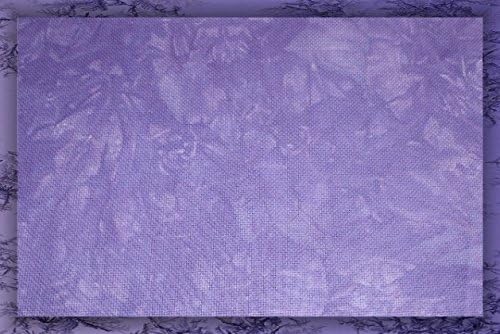
Hand-Dyed 14 Count Aida Cloth, Cross-Stitch Fabric - 17" x 19" - Purple Hydrangea
Category: Arts, Crafts & Sewing
Gorgeous hand-dyed 14 Count Aida, 100% cotton.  We begin with high quality DMC aida cloth and dye to one of our gorgeous colors.  Fabric is color fast and fade resistant and are saturated with the color you choose! Your Third-Yard of 14 Count Aida cloth will measure approximately 19" x 35", your Half-Yard will measure approximately 28" x 35", and your Full-Yard will measure approximately 35" x 56". These colored fabrics give your needlecraft project beautiful dimension and fabulous depth.  The marbled patterns of the stitchable fabrics add to your already beautiful stitching project, giving them an heirloom quality finish.  Each cut is beautifully marbled and the pattern you see is a close representation of what you will receive.  For even more color choices, see our many other listings. Aida cloth is very versatile and can be used for numerous stitching crafts including the most common of which is cross-stitch.  These other crafts include ribbon embroidery, bead embroidery, cutwork, blackwork/whitework, stumpwork, applique and more! Processing Time:  Each 14 Count Aida cloth is made at the time your order is placed.  Please allow approximately 14-21 days for your fabric to go through our unique dying process.
Features: Hydrangea is a beautiful mixture of DMC colors 155 and 3746. | Hand-dyed 14 Ct Aida ~ Beautiful marbled design in each of these hand-dyed cross-stitch fabrics! | Five sizes available to choose from to ensure you get enough for your project. | High quality embroidery fabric that is mainly used for cross-stitch, but can be used for ribbon embroidery and blackwork too! | Wonderful weight to this fabric and touch. Colorfast and fade resistant. Stitches beautifully.